Mazzo di Valtellina

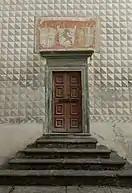
Fresco on Palazzo Lavizzari with the Grisons coat of arms.

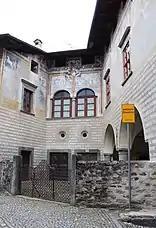
Palazzo Quadrio

The house was built in 1536 and is composed of two parts: the oldest one belongs to the Venosta Family and the newest one to the Lambertenghi Family. In 1650 the mansion became the property of the Lavizzari Family.